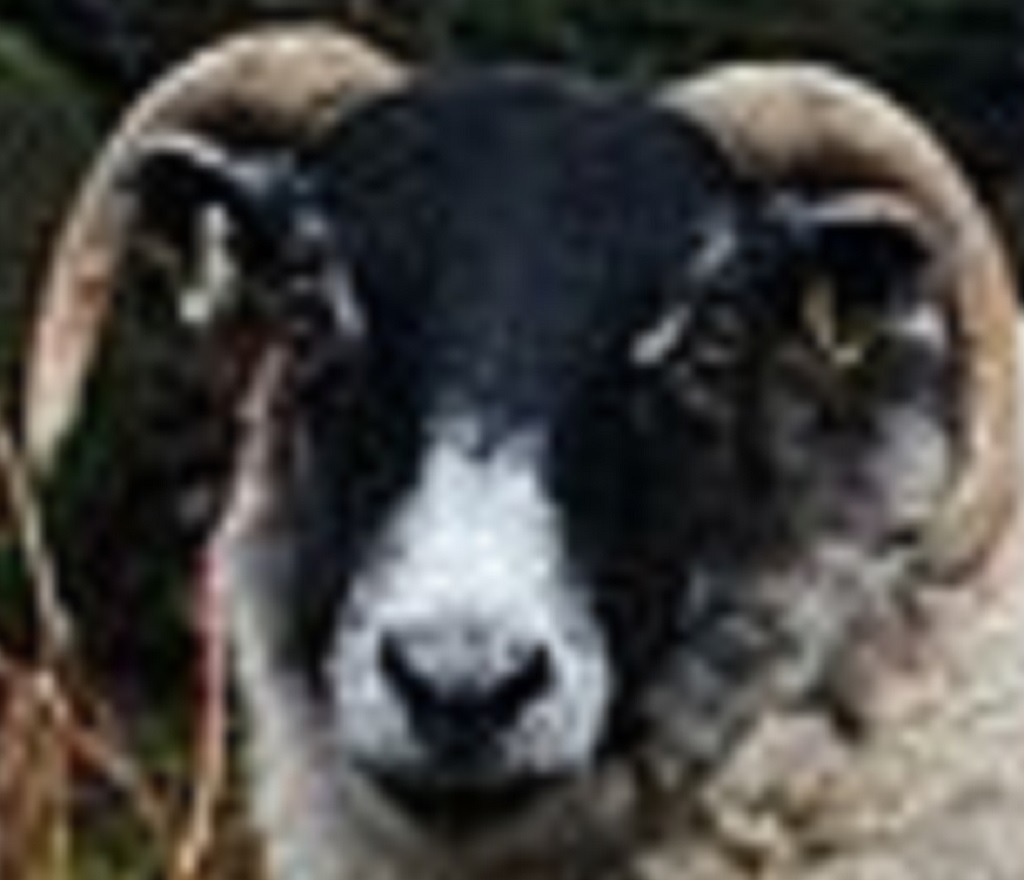
Label: no pain